Pak Hon-yong

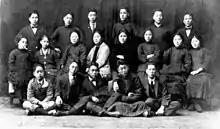
Pak among other Korean students of the International Lenin School

On 18 April 1925, Pak Hon-yong became one of the founders of the Communist Party of Korea. From this point until the end of World War II, his activities were clandestine.